List of measuring instruments

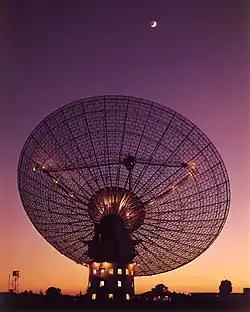
A measuring instrument for radio waves: the 64-meter radio telescope at Parkes Observatory, Australia, as seen in 1969, when it was used to receive live televised video from Apollo 11

For the ranges of pressure-values see: Orders of magnitude (pressure)